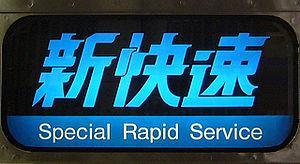
La West Japan Railway Company est une des principales entreprises japonaises centrée sur le transport ferroviaire de passagers.